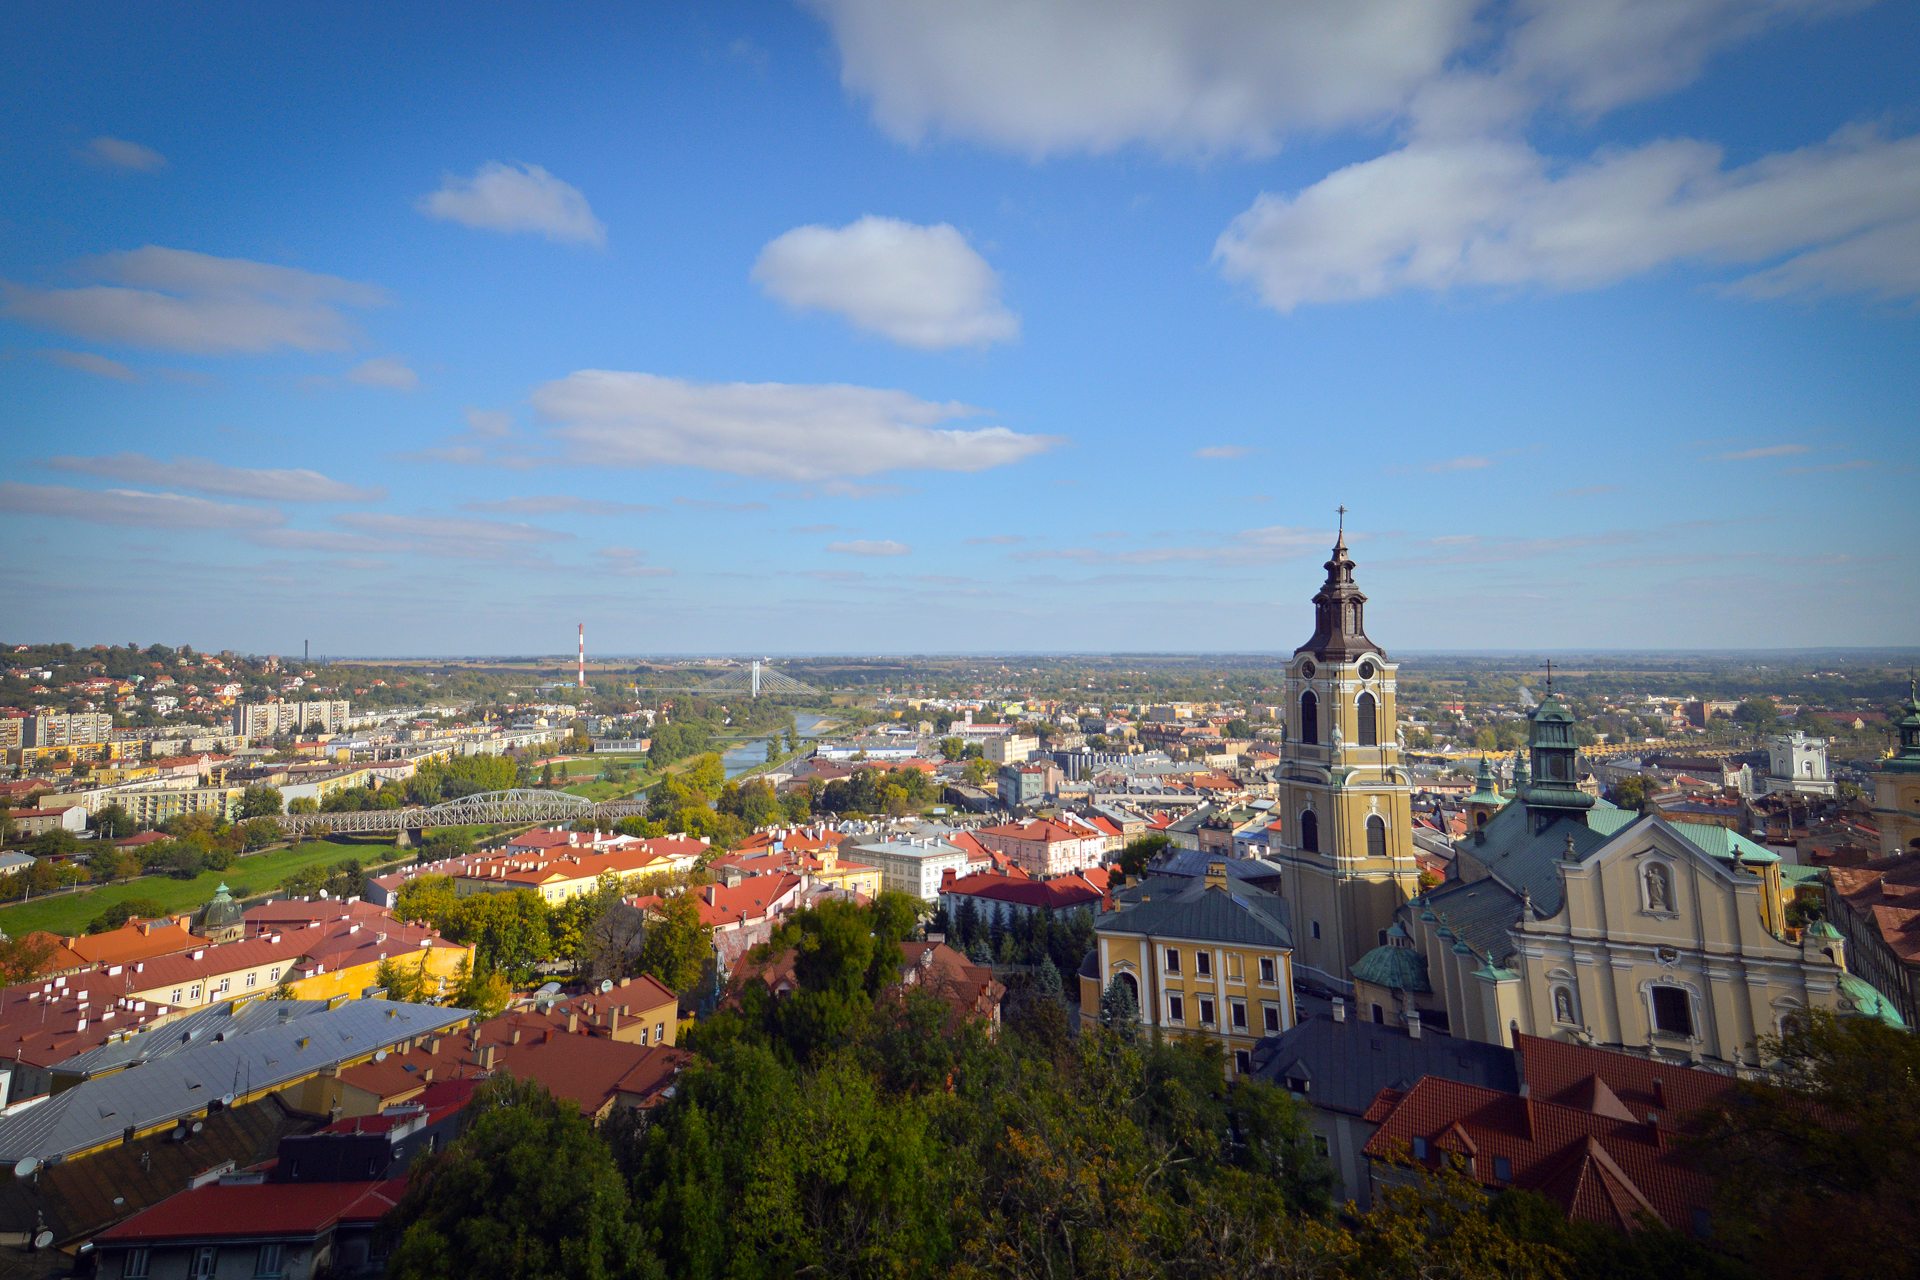
poland, cathedral, tower, sky, city, urban area, town, cityscape, landmark, metropolitan area, cloud, human settlement, daytime, skyline, roof, architecture, building, metropolis, photography, horizon, bird's eye view, tourism, landscape, panorama, hill, evening, spire, vacation, downtown, night, house, world, tourist attraction, church, basilica